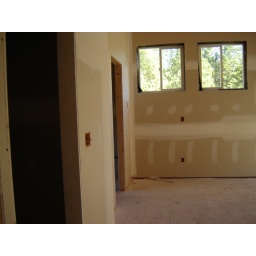
walk-in closet far left. ensuite door left, near window